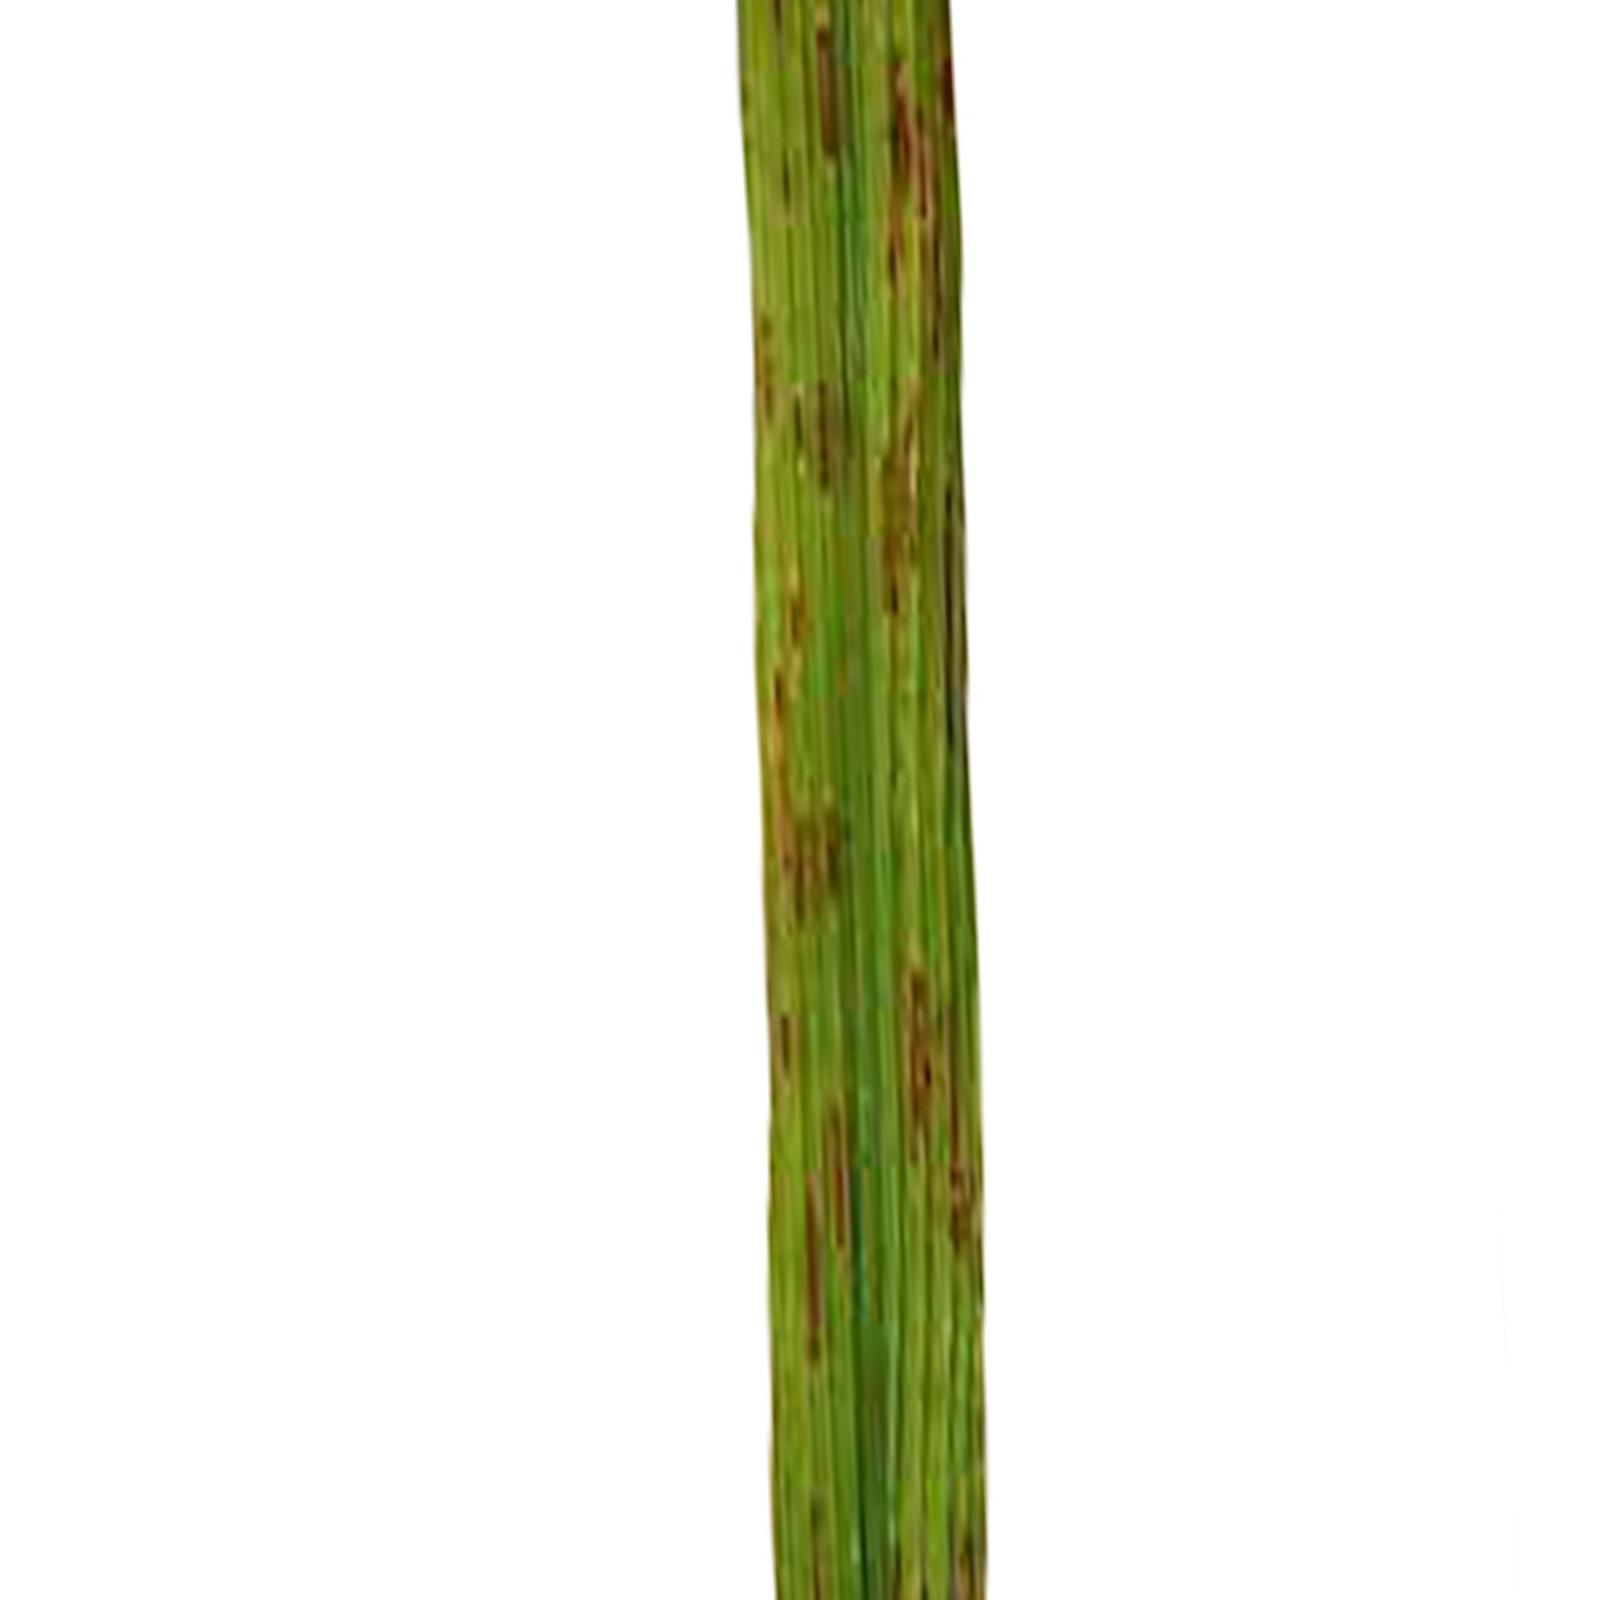
Nhãn: Bệnh Đốm Nâu ( Brown spot )